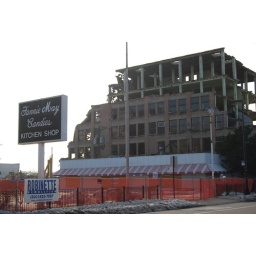
The building with the pink and white awning was Fannie May's outlet store, home of discounted Pixies by the bag.